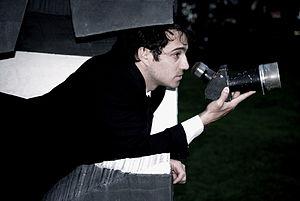
Jordan Galland né le 2 janvier 1980, est un cinéaste, écrivain et musicien américain.